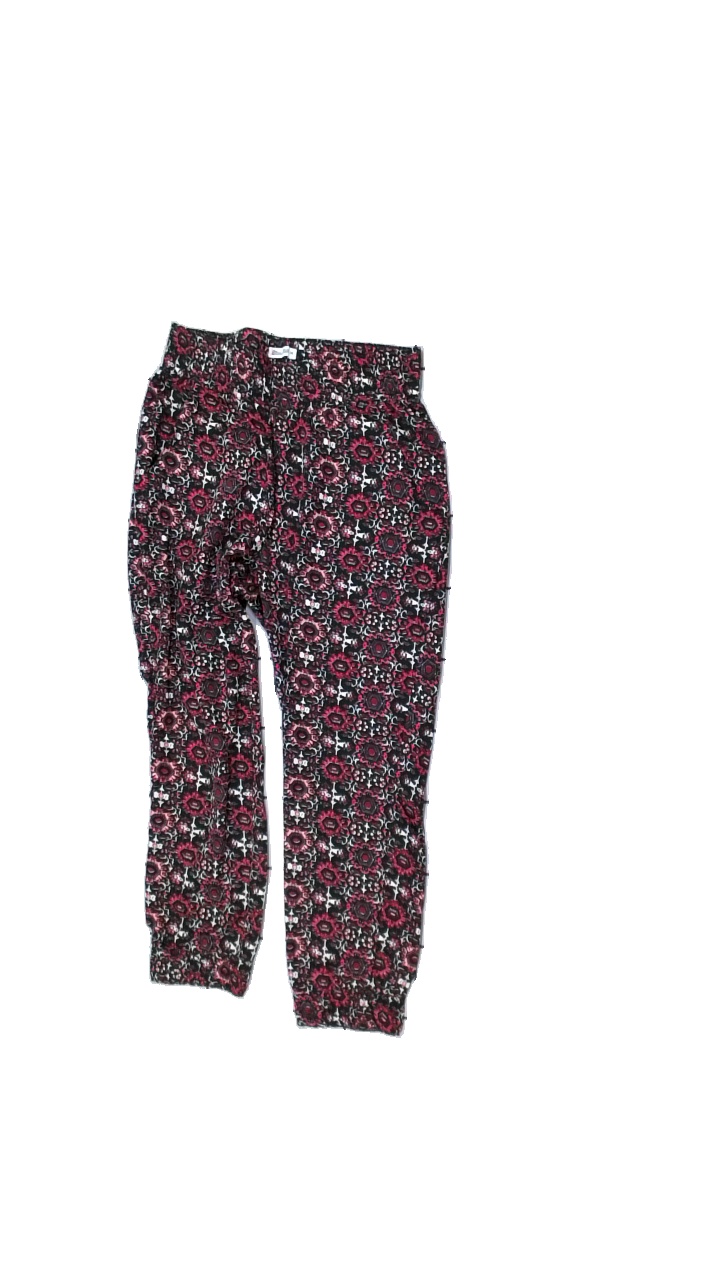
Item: Trousers (Ladies)
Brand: Miss Milla
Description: Pattened loose trousers
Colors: Pink, White, Black
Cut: Regular
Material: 100% Polyester
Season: All
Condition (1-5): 5
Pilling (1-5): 5
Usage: Reuse
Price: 50-100